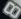
Number: 8